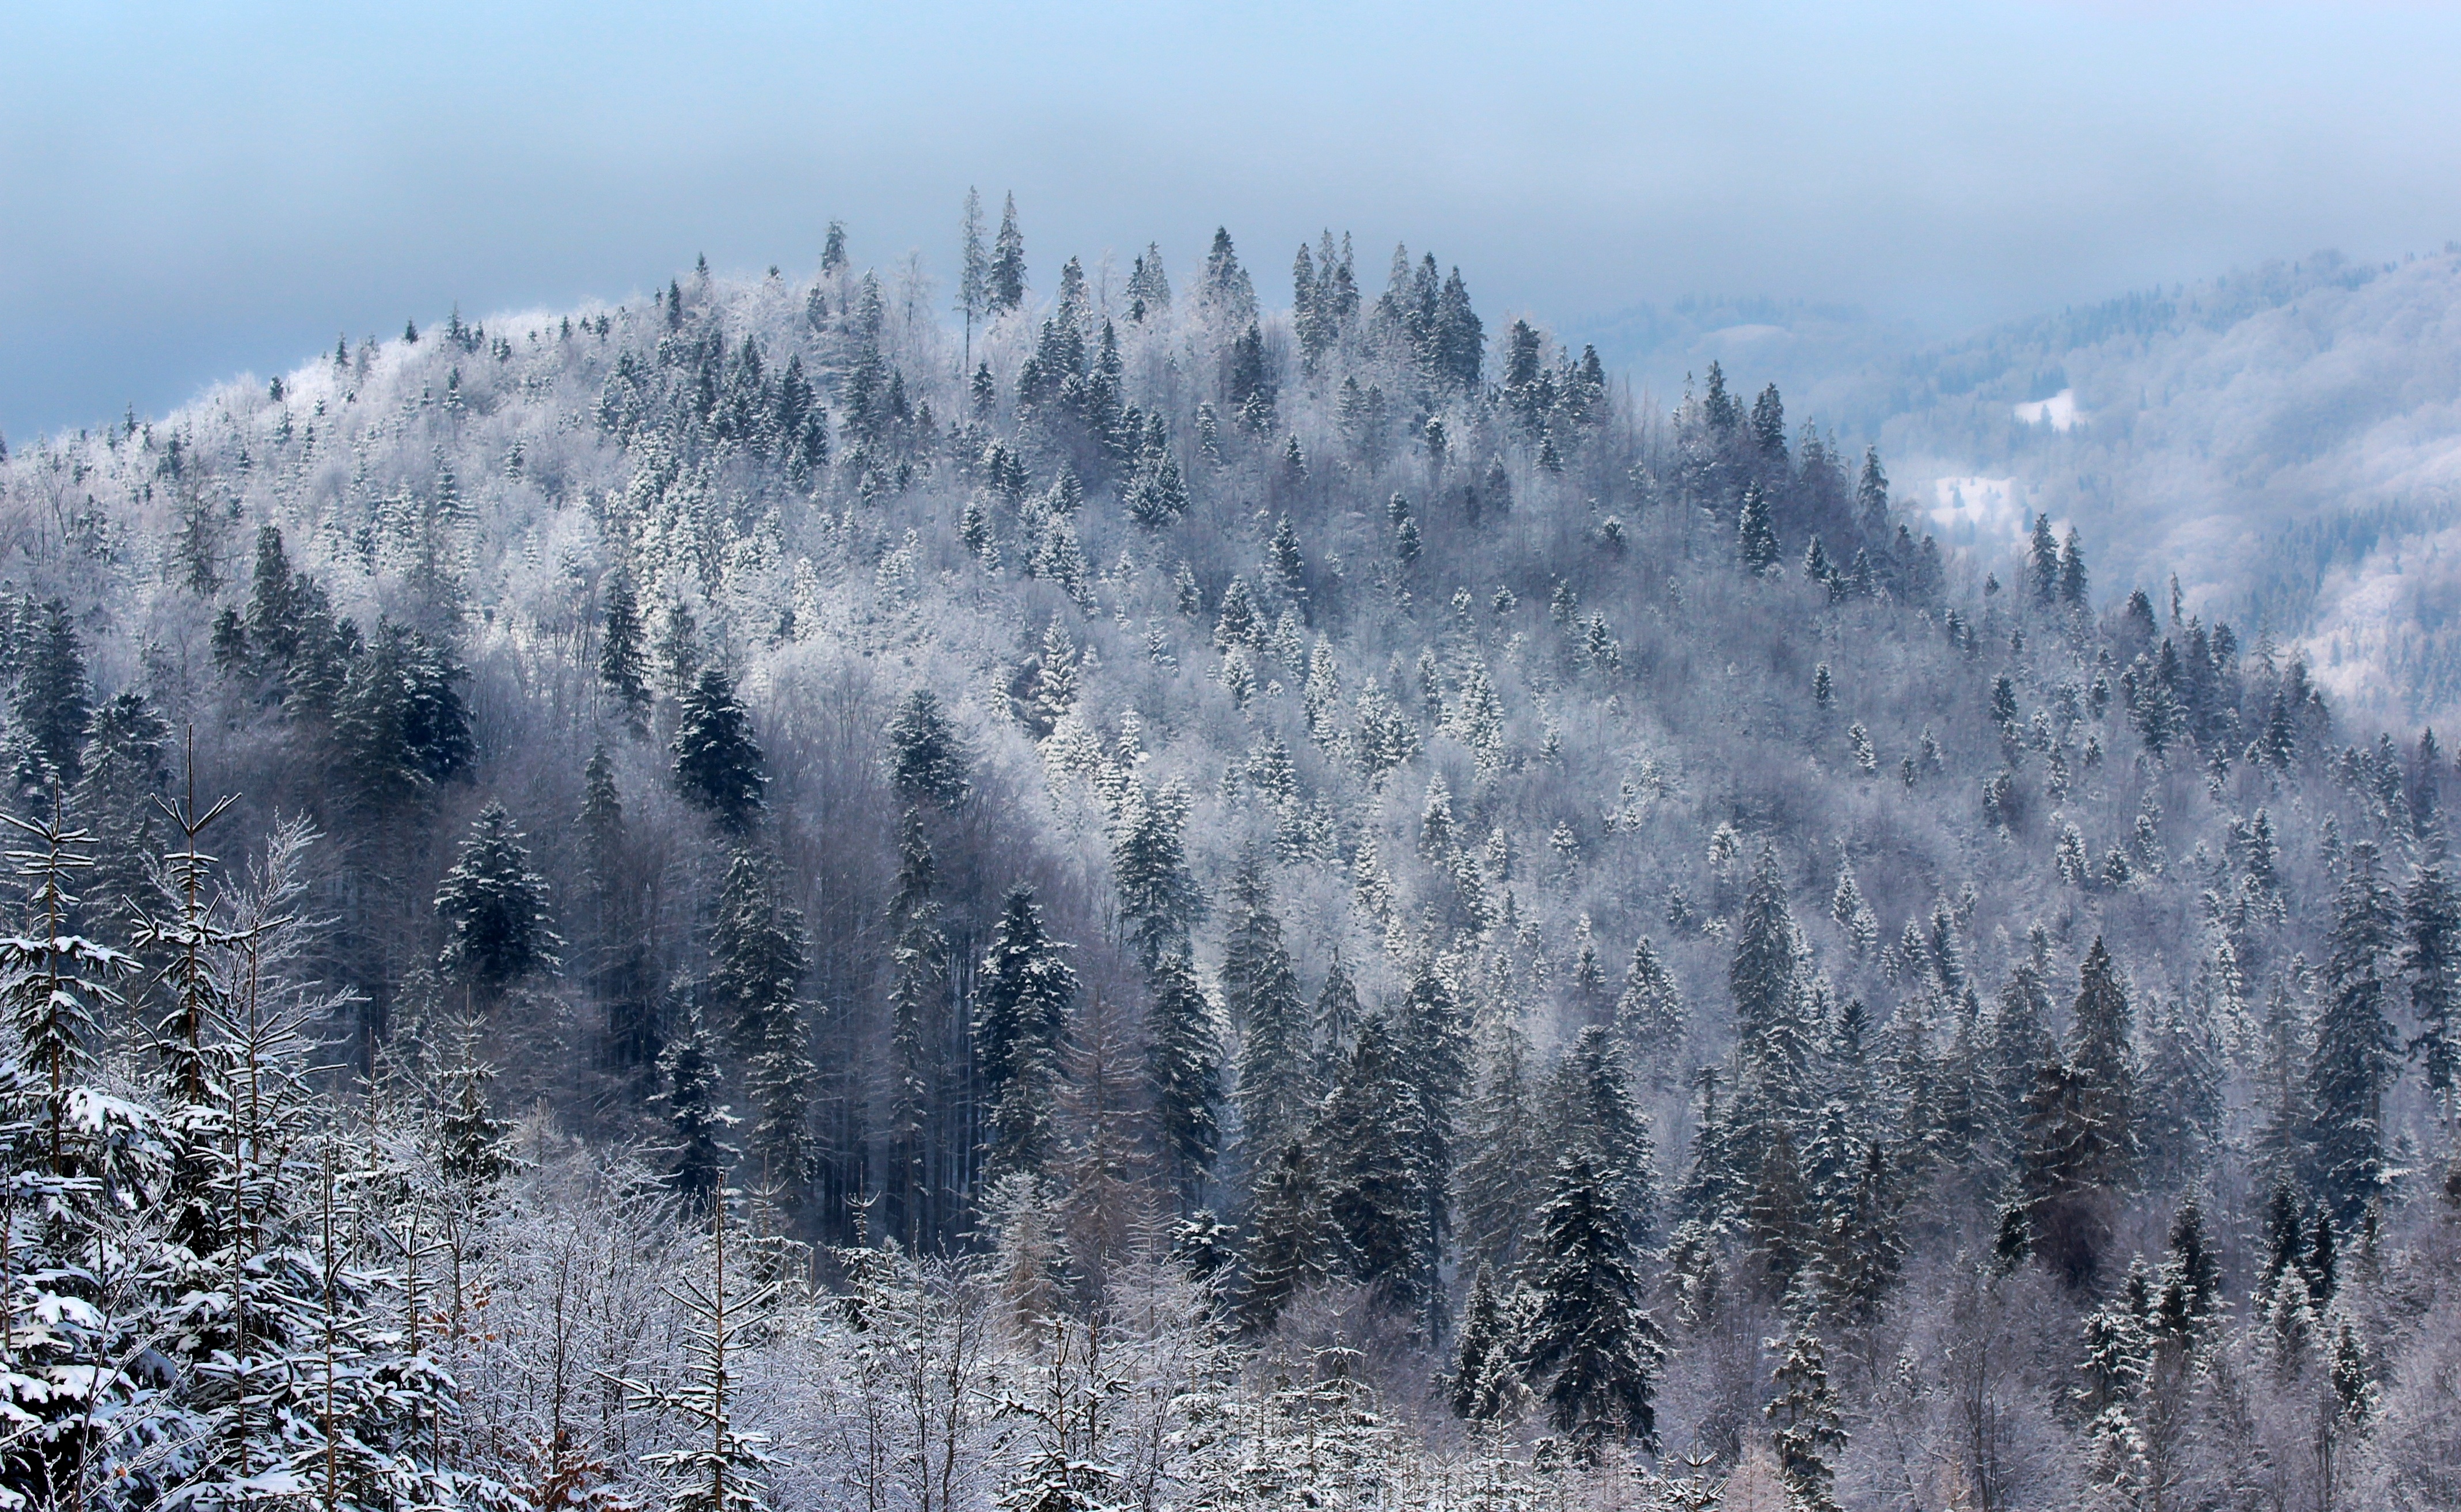
landscape, tree, nature, forest, wilderness, mountain, snow, cold, winter, plant, white, field, frost, mountain range, ice, weather, fir, season, ridge, conifer, spruce, glacial, habitat, the sun, larch, biel, snow caps, the charm of the, minus degrees, geographical feature, atmospheric phenomenon, woody plant, mountainous landforms, temperate coniferous forest, geological phenomenon